Jacques Nicolet (politician)

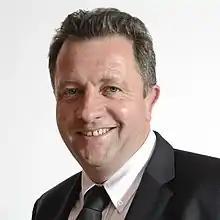
Official portrait, 2019

Jacques Nicolet (born 24 October 1965) is a Swiss farmer and politician. He serves on the National Council (Switzerland) for the Swiss People's Party since 2015. Nicolet previously served as a member of the Grand Council of Vaud between 2008 and 2015. Between July 2014 and June 2015 he served as its president. During the 2017 French presidential election, Nicolet endorsed Marine Le Pen.